Caesar (title)

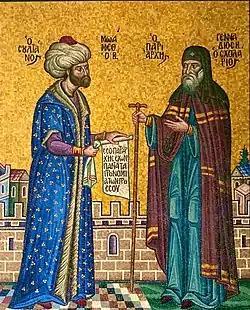
Mehmed II and Ecumenical Patriarch of Constantinople Gennadios.

In the late Byzantine hierarchy, as recorded in the mid-14th century "Book of Offices" of pseudo-Kodinos, the rank continued to come after the "sebastokratōr". Pseudo-Kodinos further records that the "caesar" was equal in precedence to the "panhypersebastos", another creation of Alexios I, but that Emperor Michael VIII Palaiologos (r. 1259–1282) had raised his nephew Michael Tarchaneiotes to the rank of "protovestiarios" and decreed that to come after the "caesar"; while under Andronikos II Palaiologos (r. 1282–1328) the "megas domestikos" was raised to the same eminence, when it was awarded to the future emperor John VI Kantakouzenos (r. 1347–1354). According to pseudo-Kodinos, the "caesar"s insignia under the Palaiologoi was a "skiadion" hat in red and gold, decorated with gold-wire embroideries, with a veil bearing the wearer's name and pendants identical to those of the "despotēs" and the "sebastokratōr". He wore a red tunic ("rouchon") similar to the emperor's (without certain decorations), and his shoes and stockings were blue, as were the accouterments of his horse; these were all identical to those of the "sebastokratōr", but without the embroidered eagles of the latter. Pseudo-Kodinos writes that the particular forms of another form of hat, the domed "skaranikon", and of the mantle, the "tamparion", for the "caesar" were not known.